Devil in Christianity

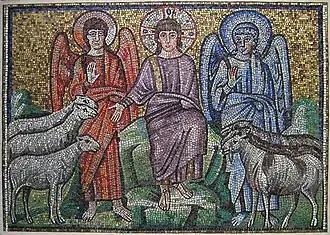
Copy of an early 6th-century mosaic in Sant'Apollinare Nuovo, Ravenna, depicting Christ separating the sheep from the goats. The blue angel is arguably the oldest Christian depiction of Satan, who gathers the sinners symbolized by goats. Here, he is not the fiendish monster known from later iconography, but is granted equal presence in the heavenly court. However, the identification of this figure with Satan is disputed.

The notion of fallen angels already existed, but had no unified narrative in Pre-Christian times. In 1 Enoch, Azazel and his host of angels came to earth in human shape and taught forbidden arts resulting in sin. In the Apocalypse of Abraham, Azazel is described with his own (Magnificence), a term usually used for the Divine in apocalyptic literature, already indicating the Devil as the anti-thesis of God, with the Devil's kingdom on earth and God's kingdom in heaven. In the Life of Adam and Eve, Satan was cast out of heaven for his refusal to prostrate himself before man, likely the most common explanation for Satan's fall in Proto-orthodox Christianity.